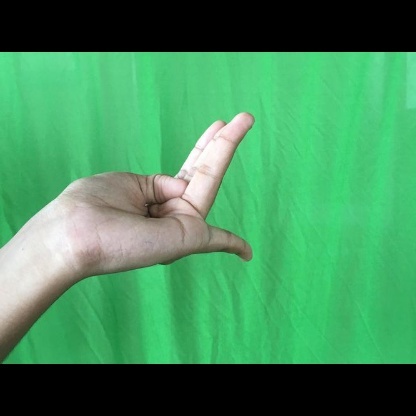
Mudra: Chaturam